Manmodi Caves

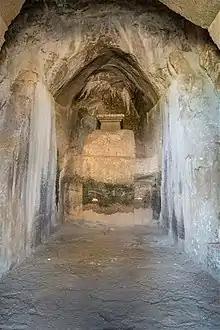
The Chaitya hall. Excavation was halted due to a major fault in the rock, that fills the cave with water in the rainy season.

The front is quite rough, but, if finished, would probably have been similar to the Bedsa Chaitya cave. It is almost covered with inscriptions, but from their positions and the roughness of the surfaces on which they are carved, it may naturally be inferred that they are only the work of visitors, perhaps long after the work was relinquished. Few of them can be